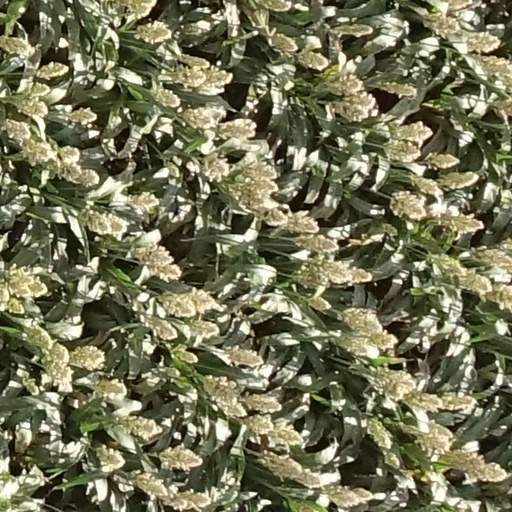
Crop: sorghum